Banknotes of the Lithuanian litas

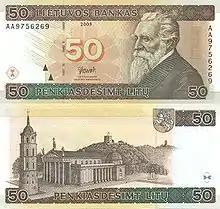
50 litų banknote (2003 release). Compare with , , and releases.

The obverse bore a portrait of the national patriarch, scholar, statesman and signatory of Lithuania's Declaration of Independence of February 16, 1918, Dr. Jonas Basanavičius (1851–1927). Sometimes he is nicknamed as "father of independence" as he was the chairman of Council of Lithuania when the declaration was signed.